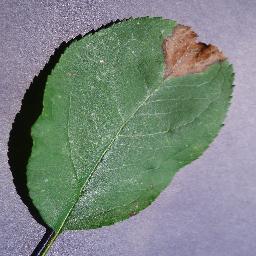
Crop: apple
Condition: black_rot